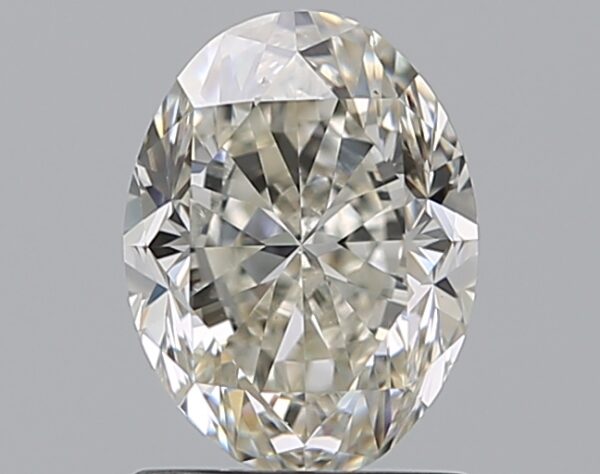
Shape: oval
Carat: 1.2
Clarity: VS2
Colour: J
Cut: GD
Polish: EX
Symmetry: EX
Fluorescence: ST
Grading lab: GIA
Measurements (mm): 7.56 x 5.7 x 3.84